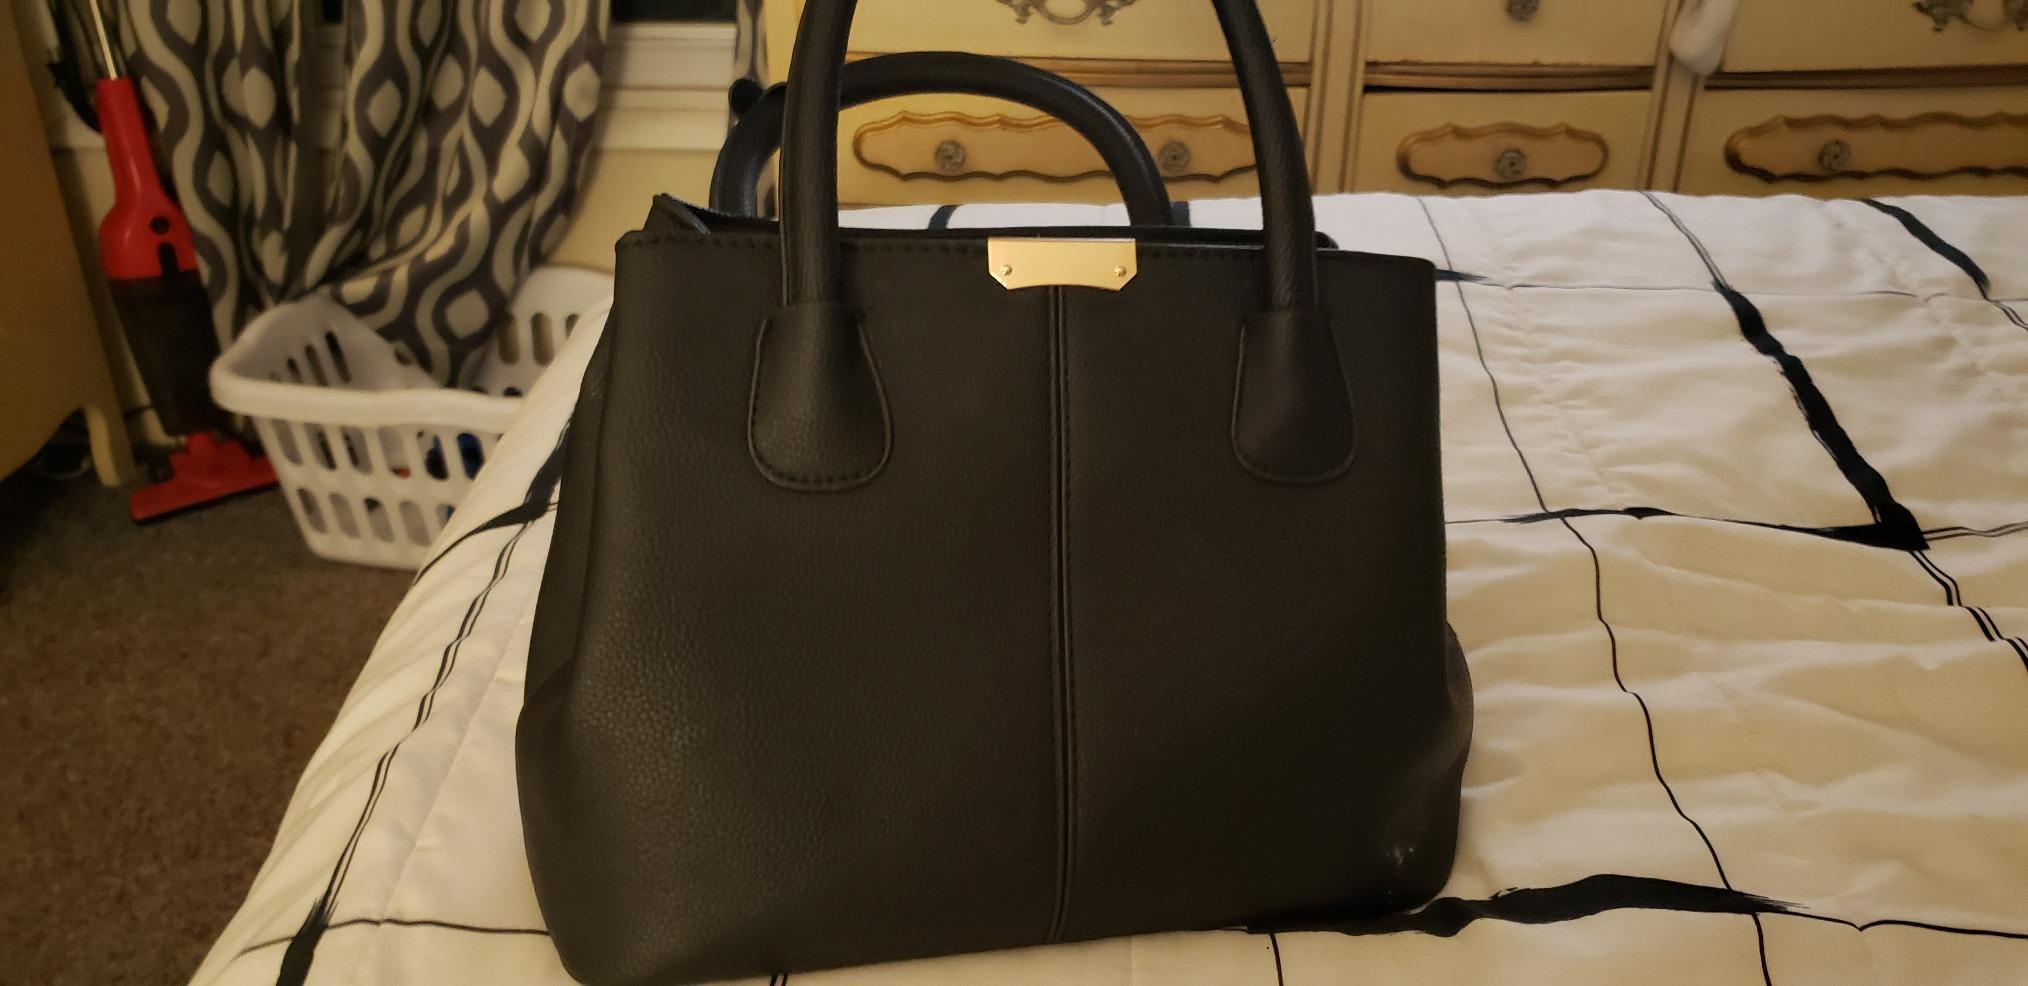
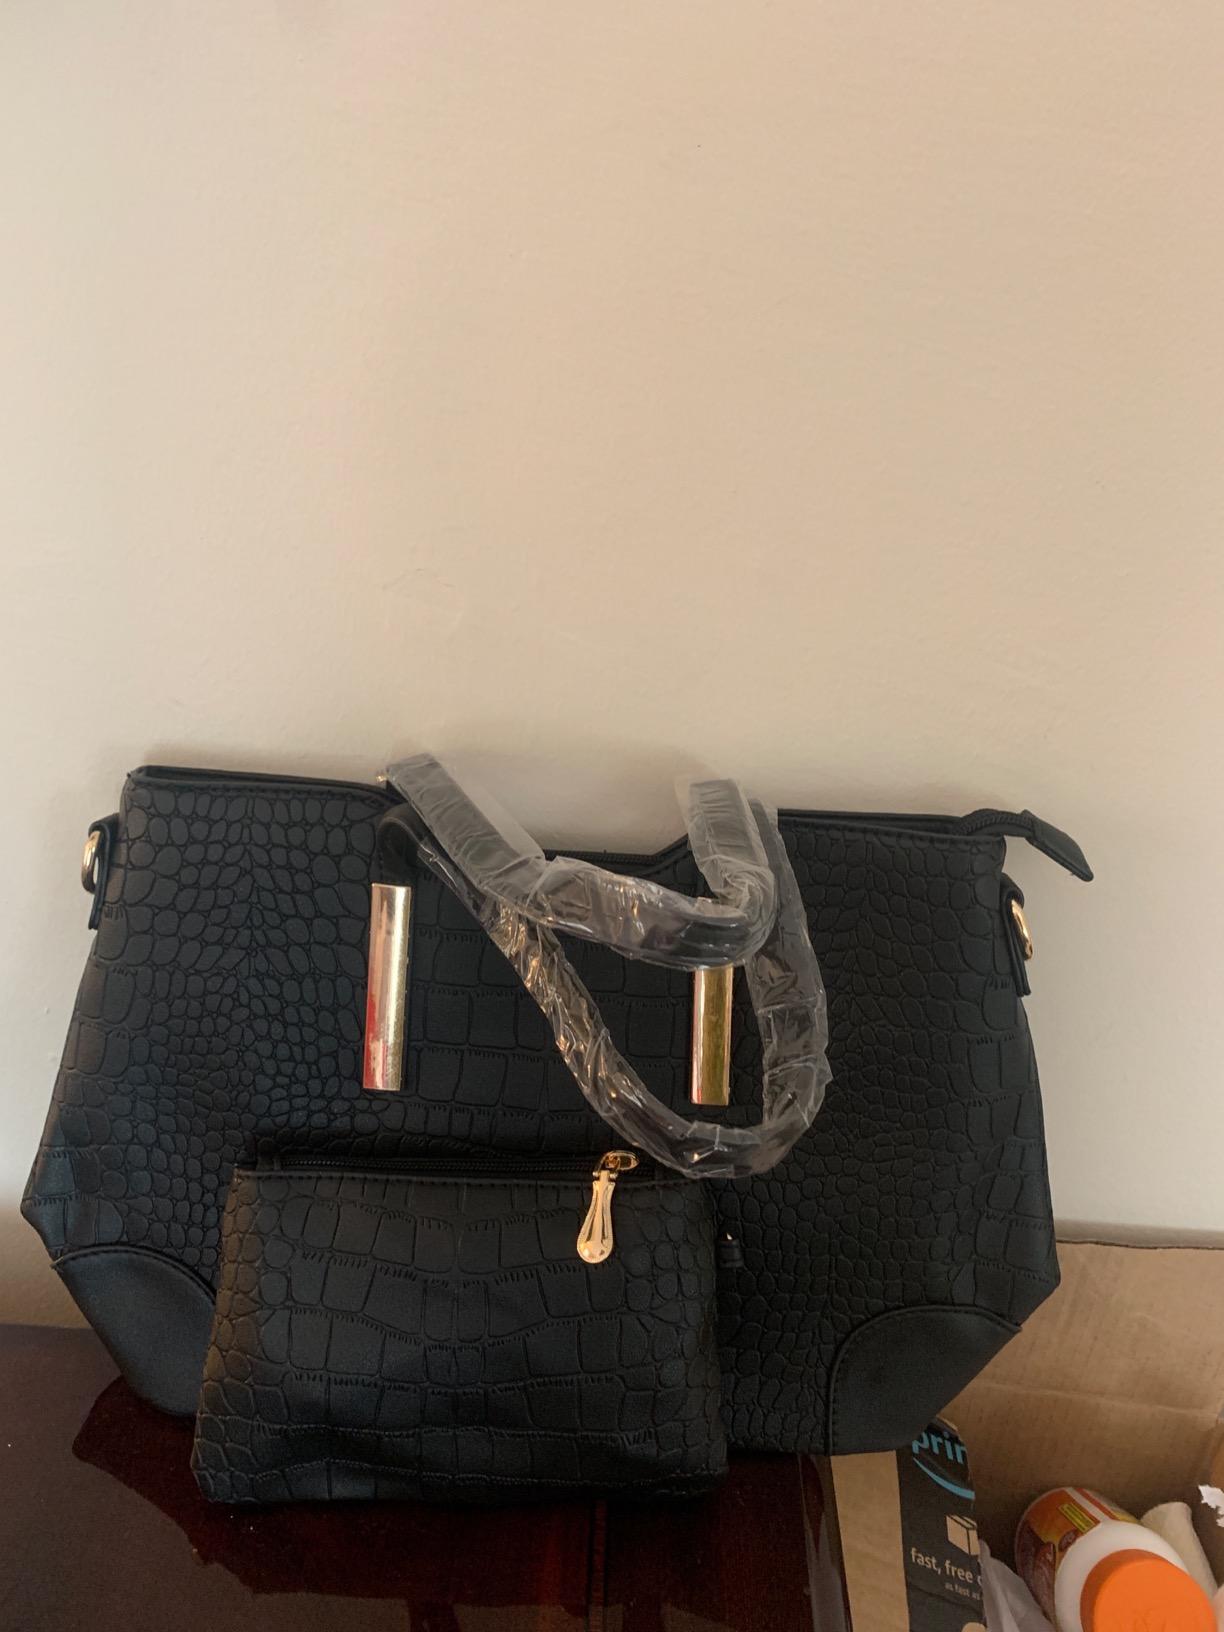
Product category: accessories_handbag
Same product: no